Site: brandenburg
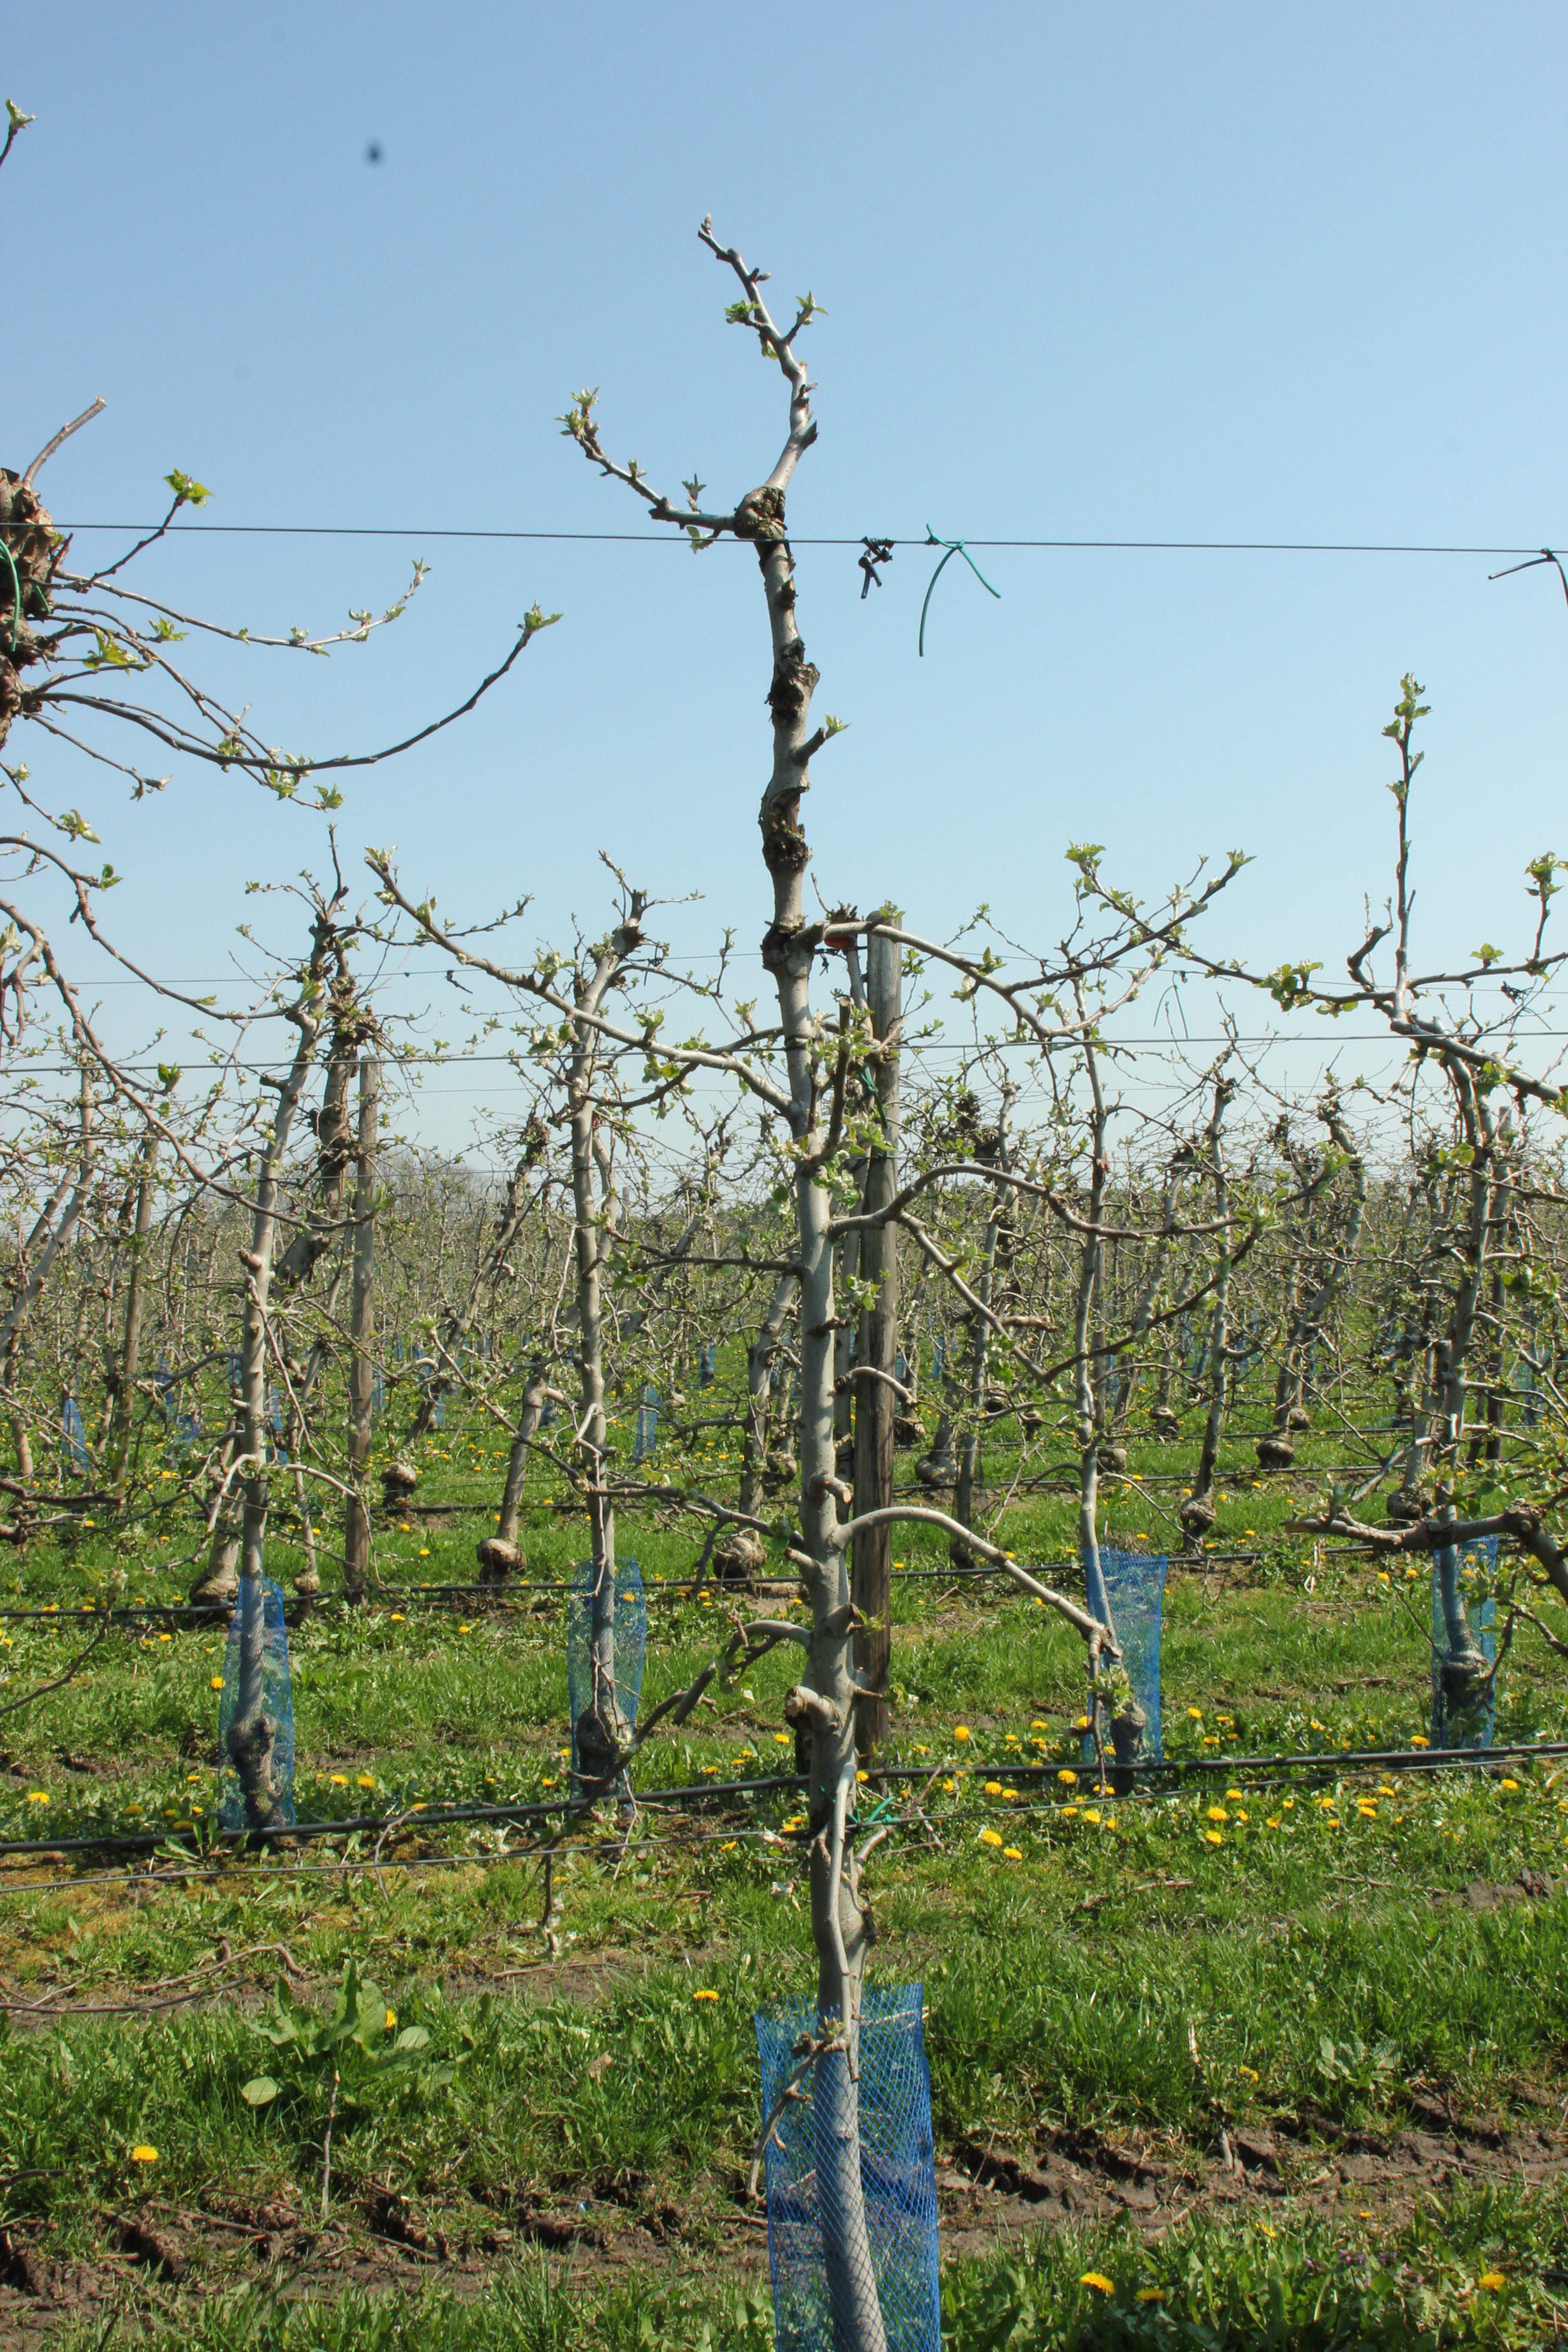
Growth stage (BBCH 56): Inflorescence emergence